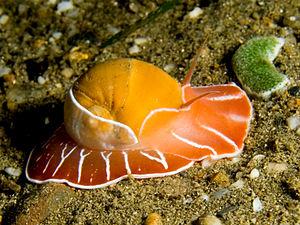
Naticarius orientalis, un mollusque observé au large de la côte nord du Timor oriental. Ce mollusque est actif principalement la nuit, et passe ses journées inactif, enfouis sous le sable. 日本語: トウヨウタマガイ Naticarius orientalis（東ティモール北岸で撮影）。この貝は主として夜間に活動し、日中は砂に潜っていることが多い。
Les Naticidae sont une famille de mollusques de la classe des gastéropodes, et de l'ordre des Littorinimorpha.
Naticarius est un genre de mollusques gastéropodesde la famille des Naticidae.